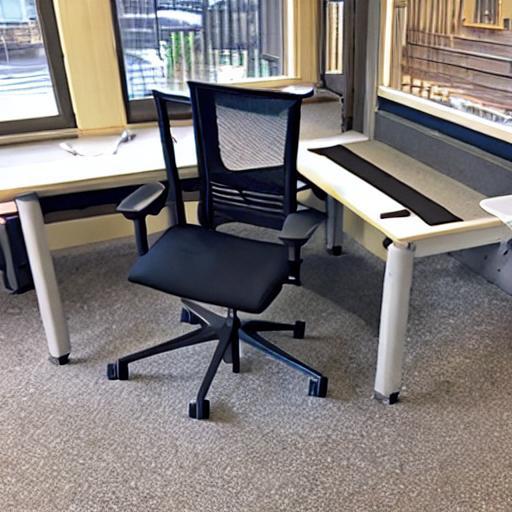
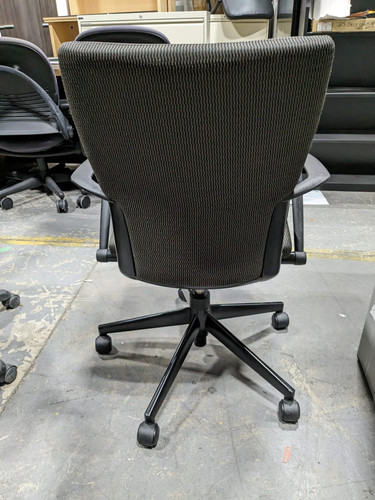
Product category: items_chair
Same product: no